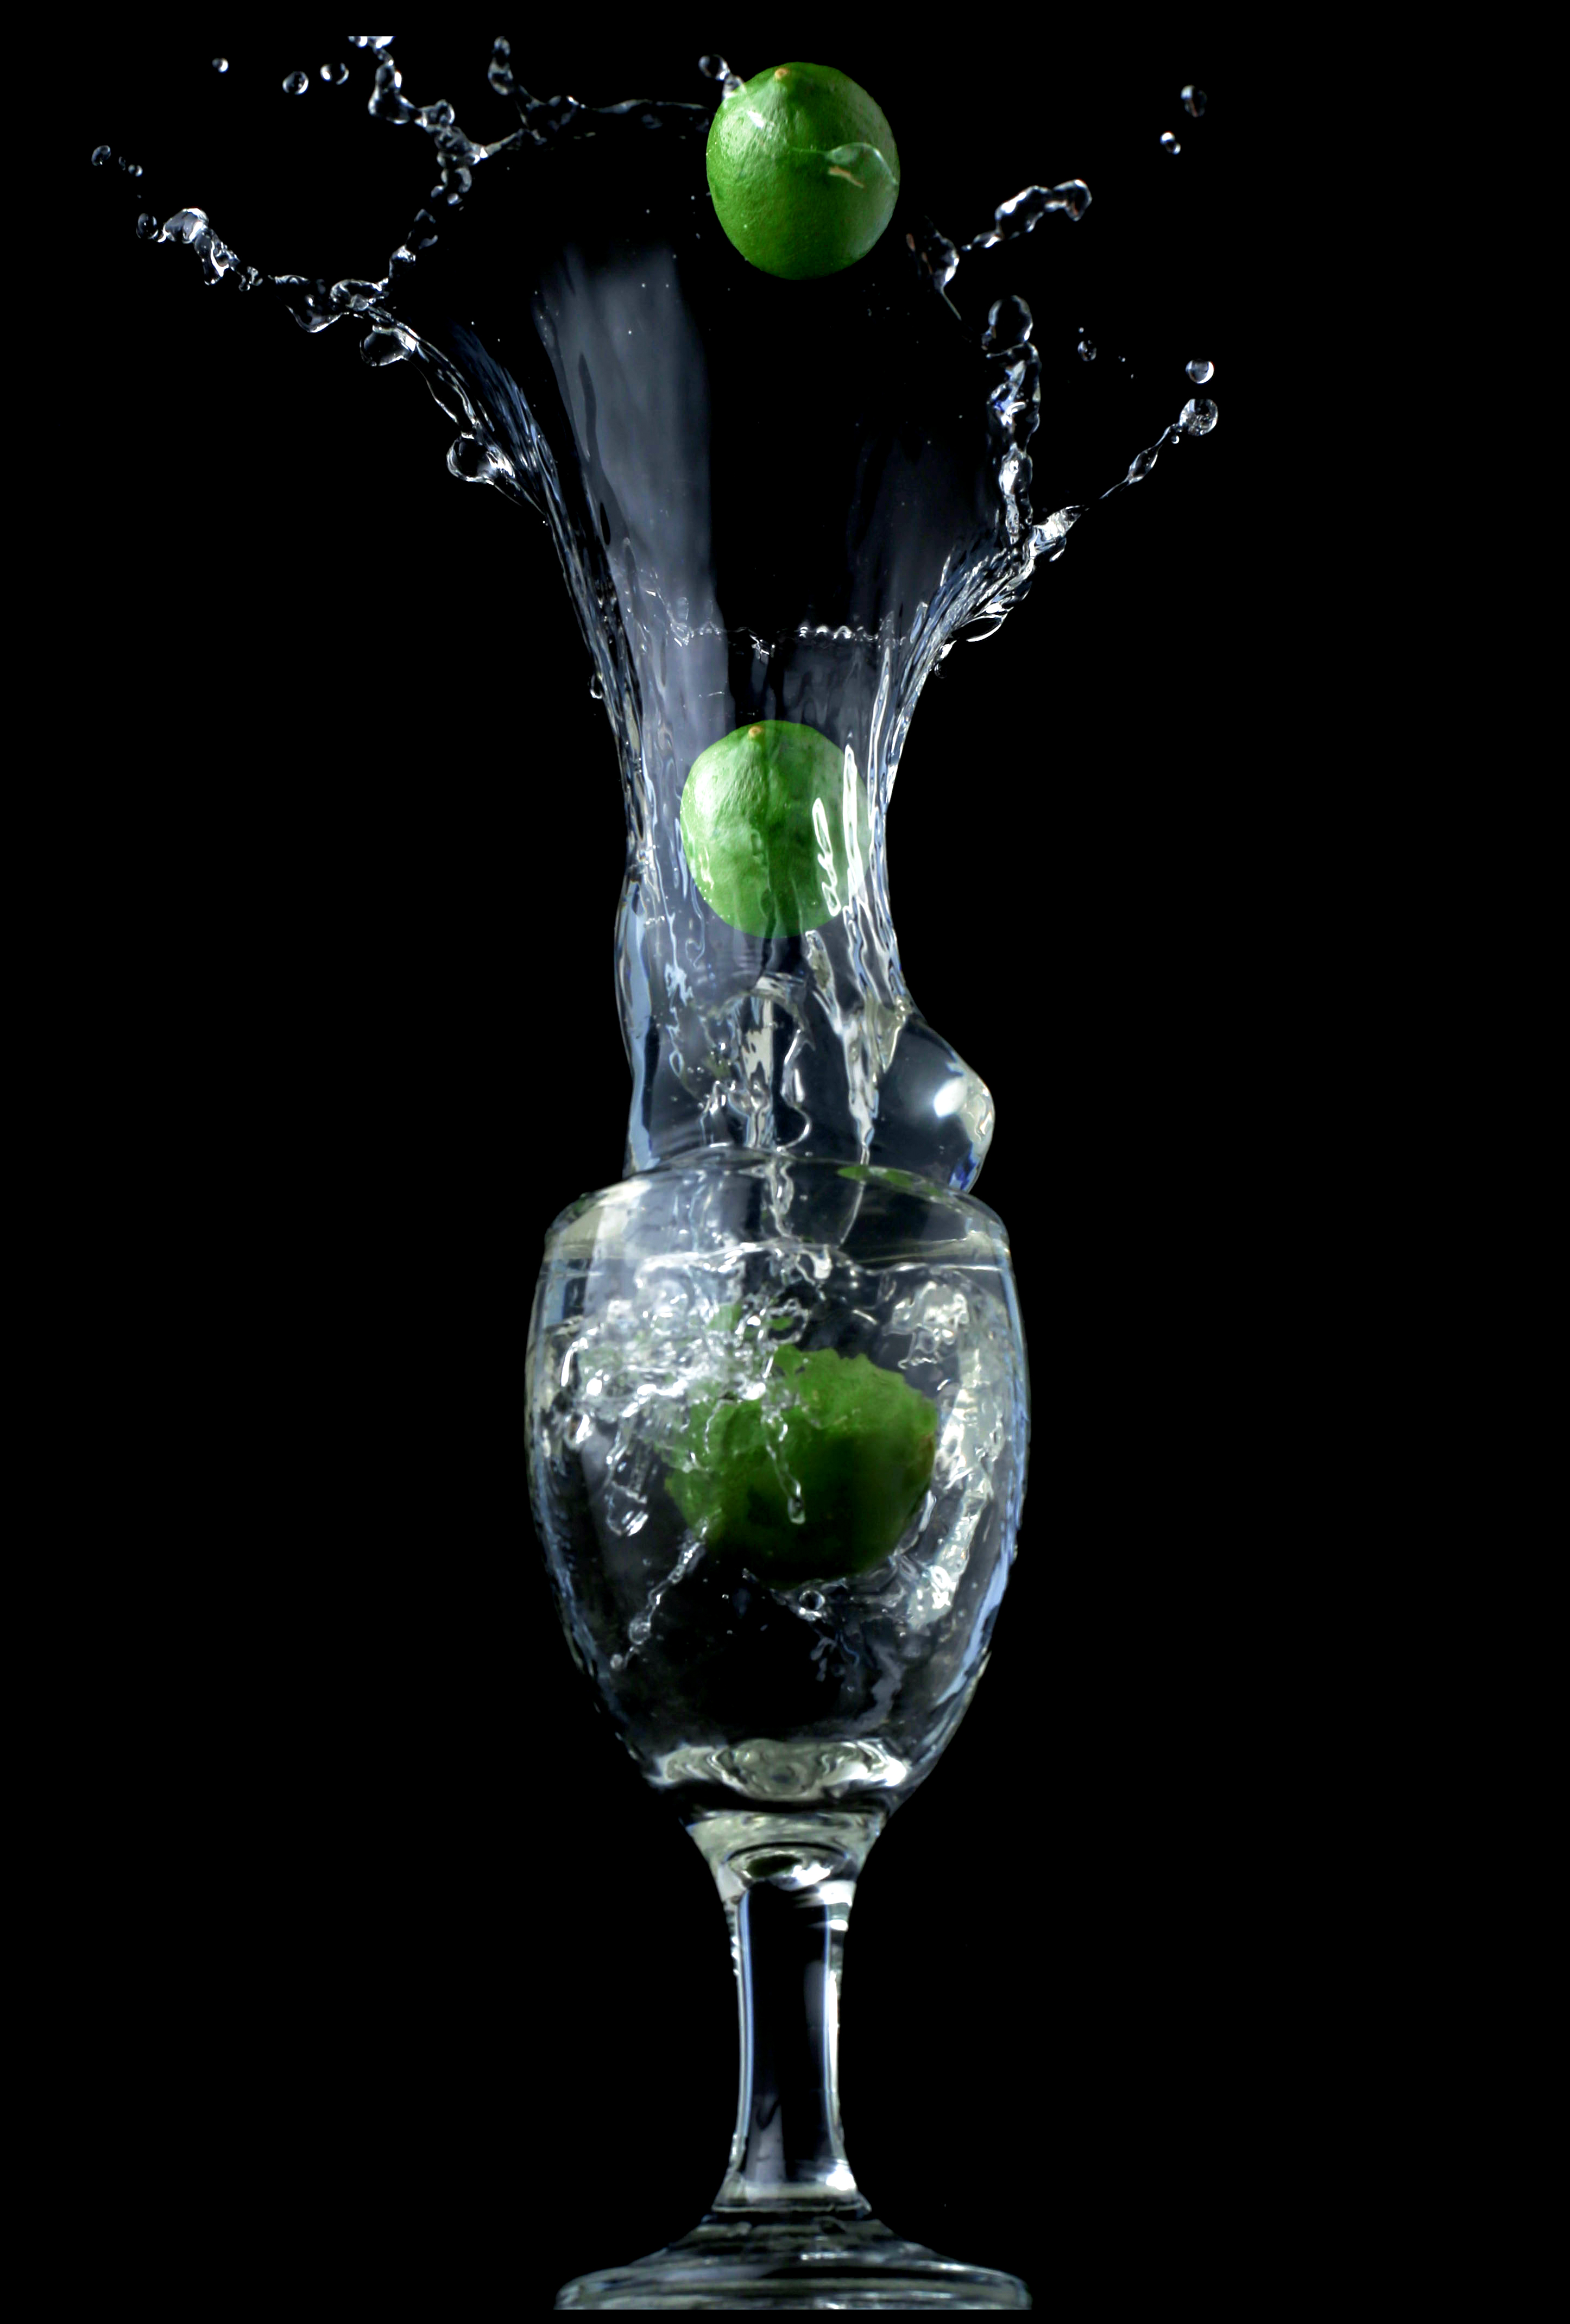
water, drop, liquid, blur, glass, bar, motion, vase, splash, clean, beverage, drink, bottle, alcohol, cocktail, liquor, lime, close up, wine glass, focus, refreshment, thirst, crystal, liqueur, vodka, stemware, cocktail glass, still life photography, distilled beverage, drinkware